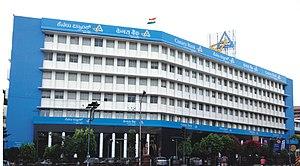
Canara Bank est une banque dont le siège social est situé à Bangalore en Inde. Elle a été créée en 1906. Elle a été nationalisée en 1969. En 2011, elle détenait 3 564 agences et environ 4 000 distributeurs automatiques.